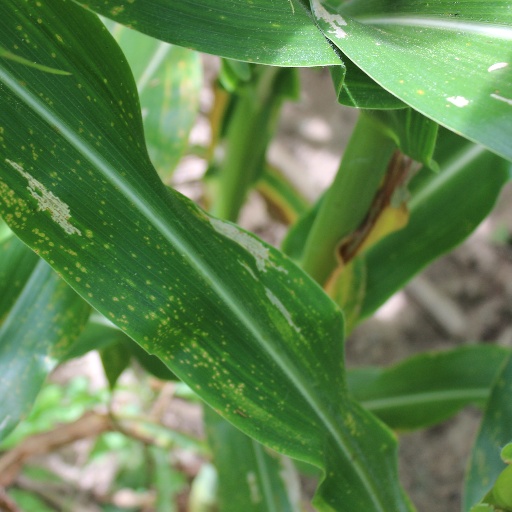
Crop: maize; corn